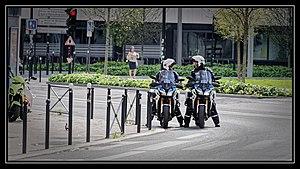
Motards de la Police Municipale de Bordeaux
L'expression police municipale désigne, en France, les pouvoirs de police des maires, des communes, et l'ensemble des agents qui sont placés sous son autorité, détenteurs du statut particulier issu de la loi du 15 avril 1999. Ces fonctionnaires sont notamment chargés par le maire, sous le contrôle administratif du représentant de l'État dans le département, d'assurer les missions de la police municipale, de la police rurale et de l'exécution des actes de l'État qui y sont relatifs sur le territoire de la municipalité.